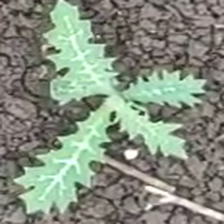
Weed species: Bilayat_(Mexicana_Argemone)